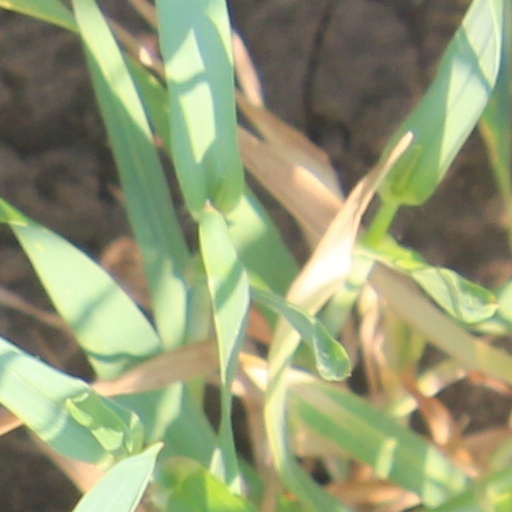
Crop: wheat